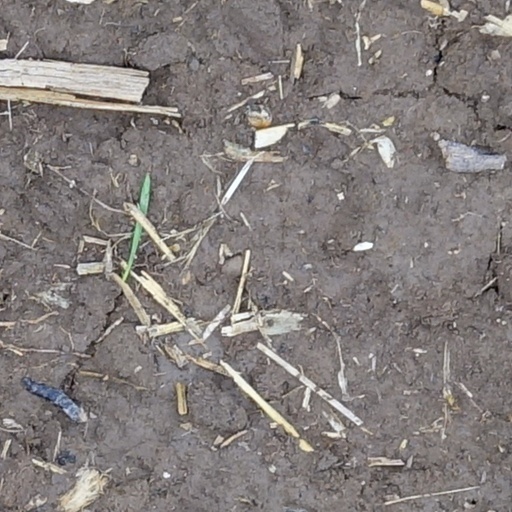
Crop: wheat